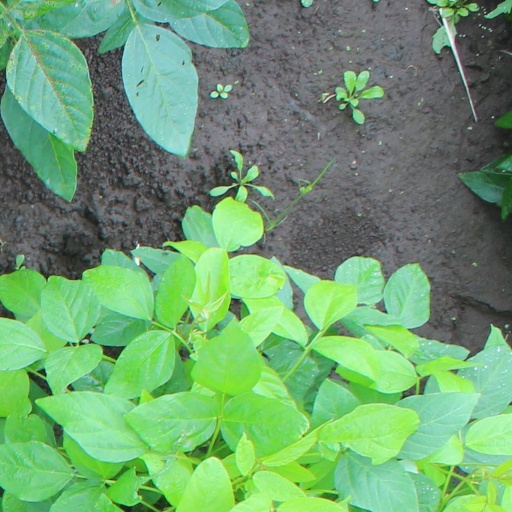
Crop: soybean